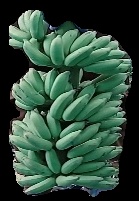
Variety: elakki-bale
Grade: grade1